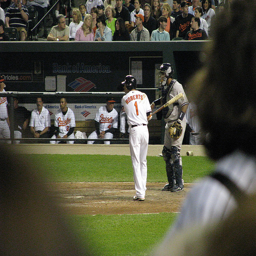
A baseball player holding a bat standing next to home plate.
a baseball player is getting ready to hit the ball
A baseball player is getting ready to hit a ball.
A man with a bat on a baseball field.
A professional baseball player holding a bat during a game.